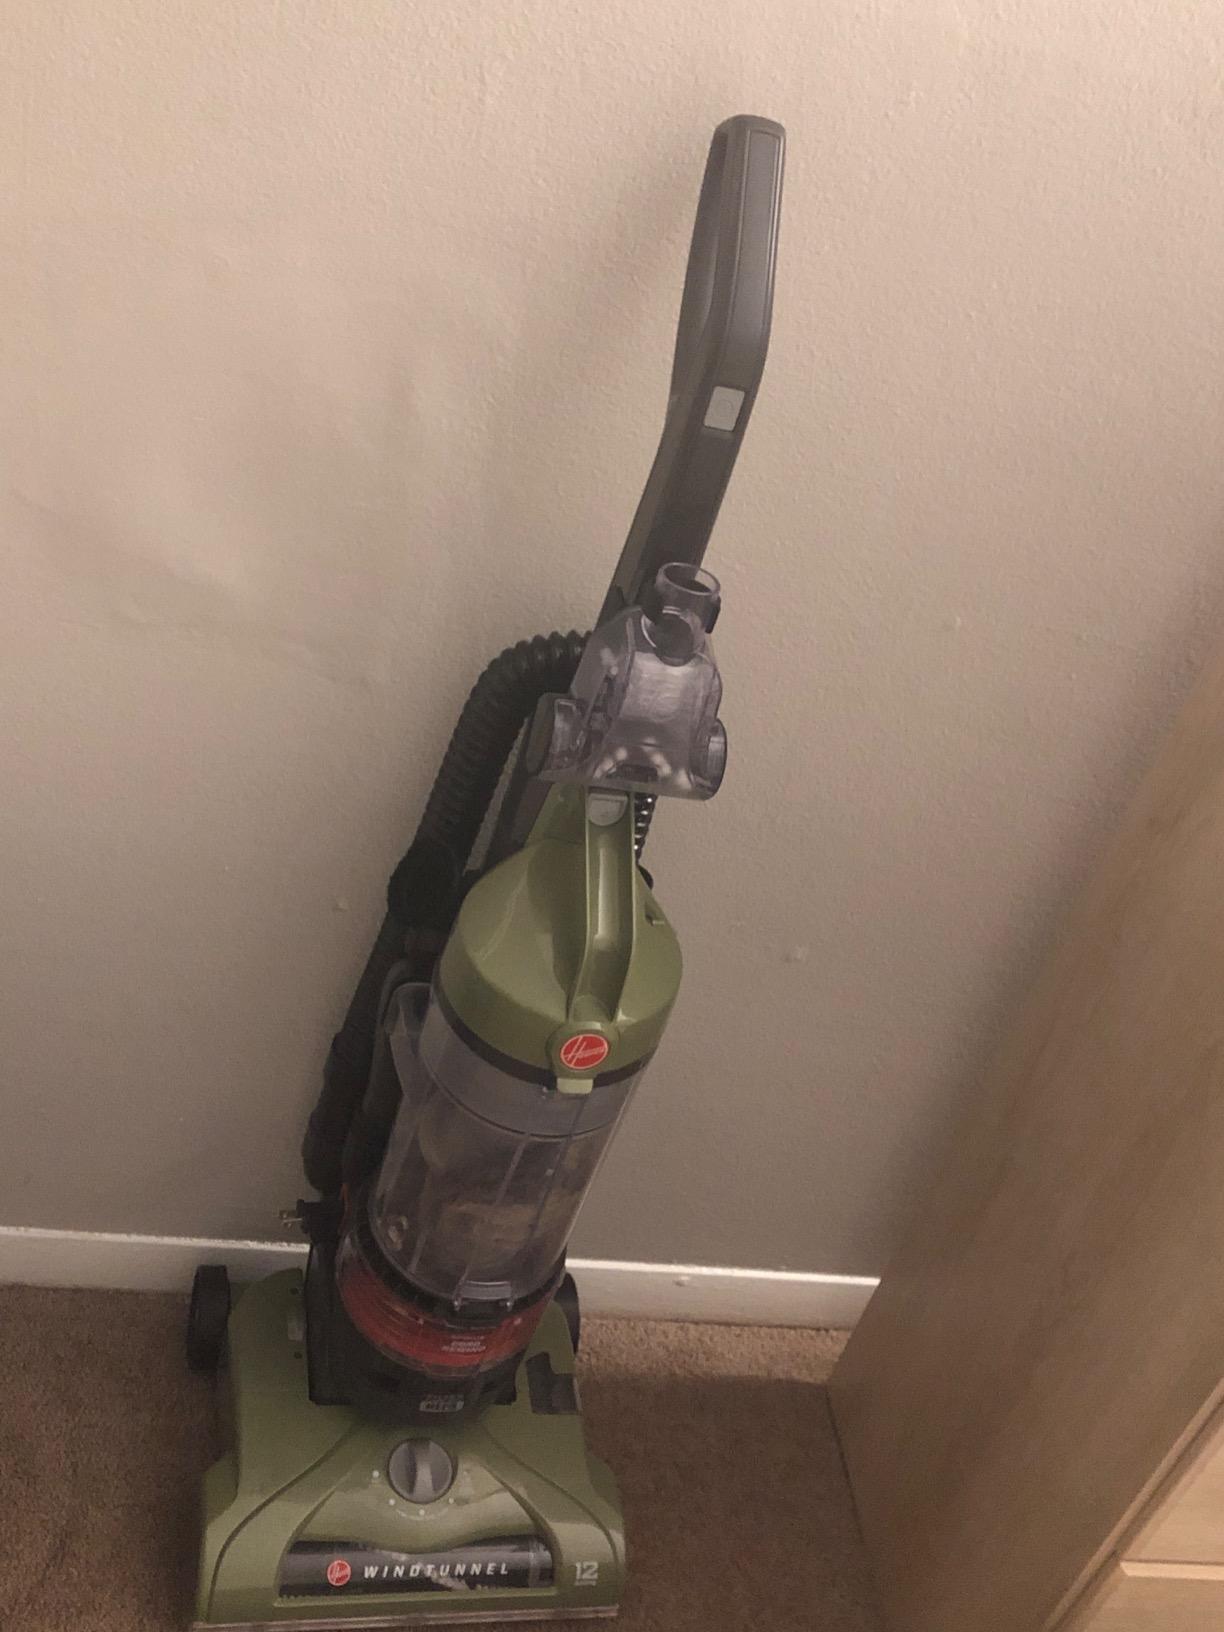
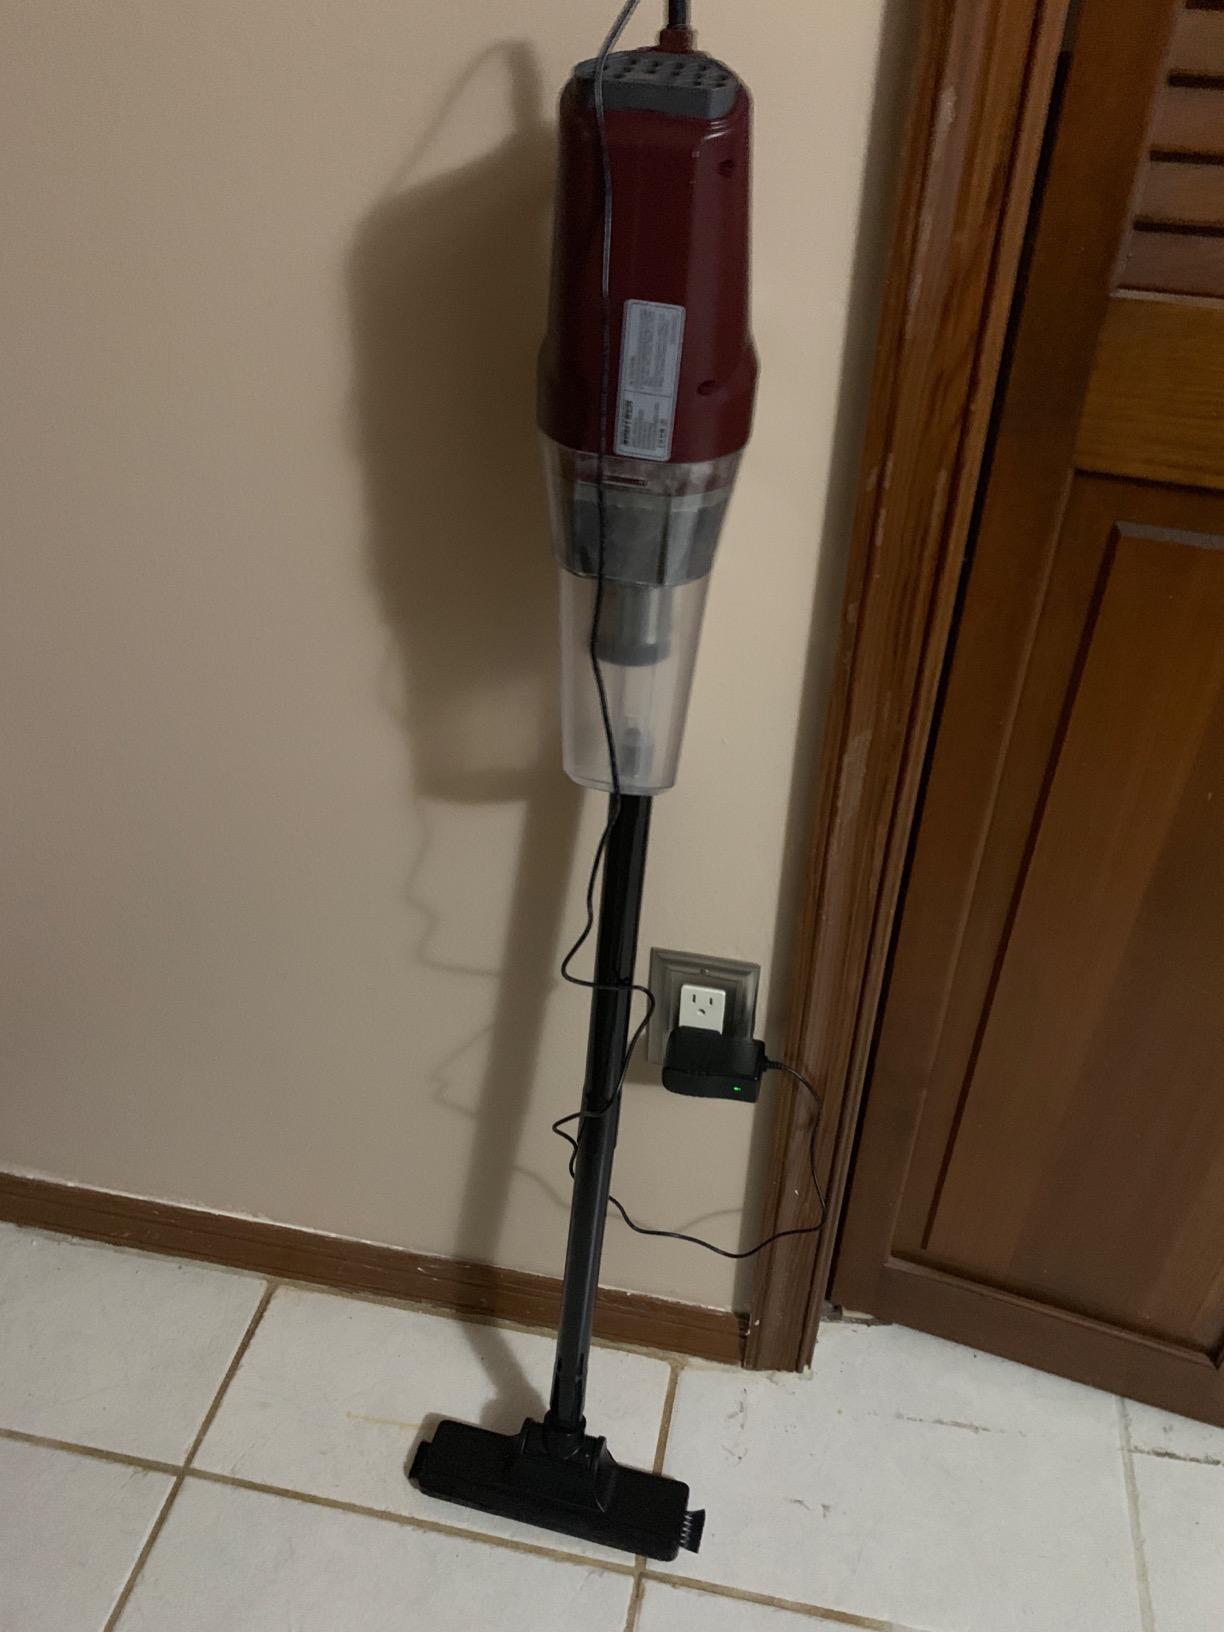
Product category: items_vacuum
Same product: no